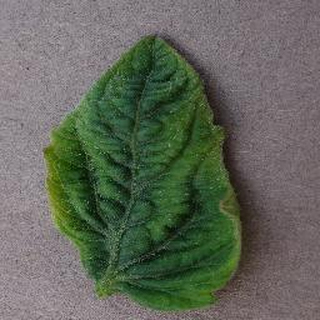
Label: tomato_yellow_leaf_curl_virus